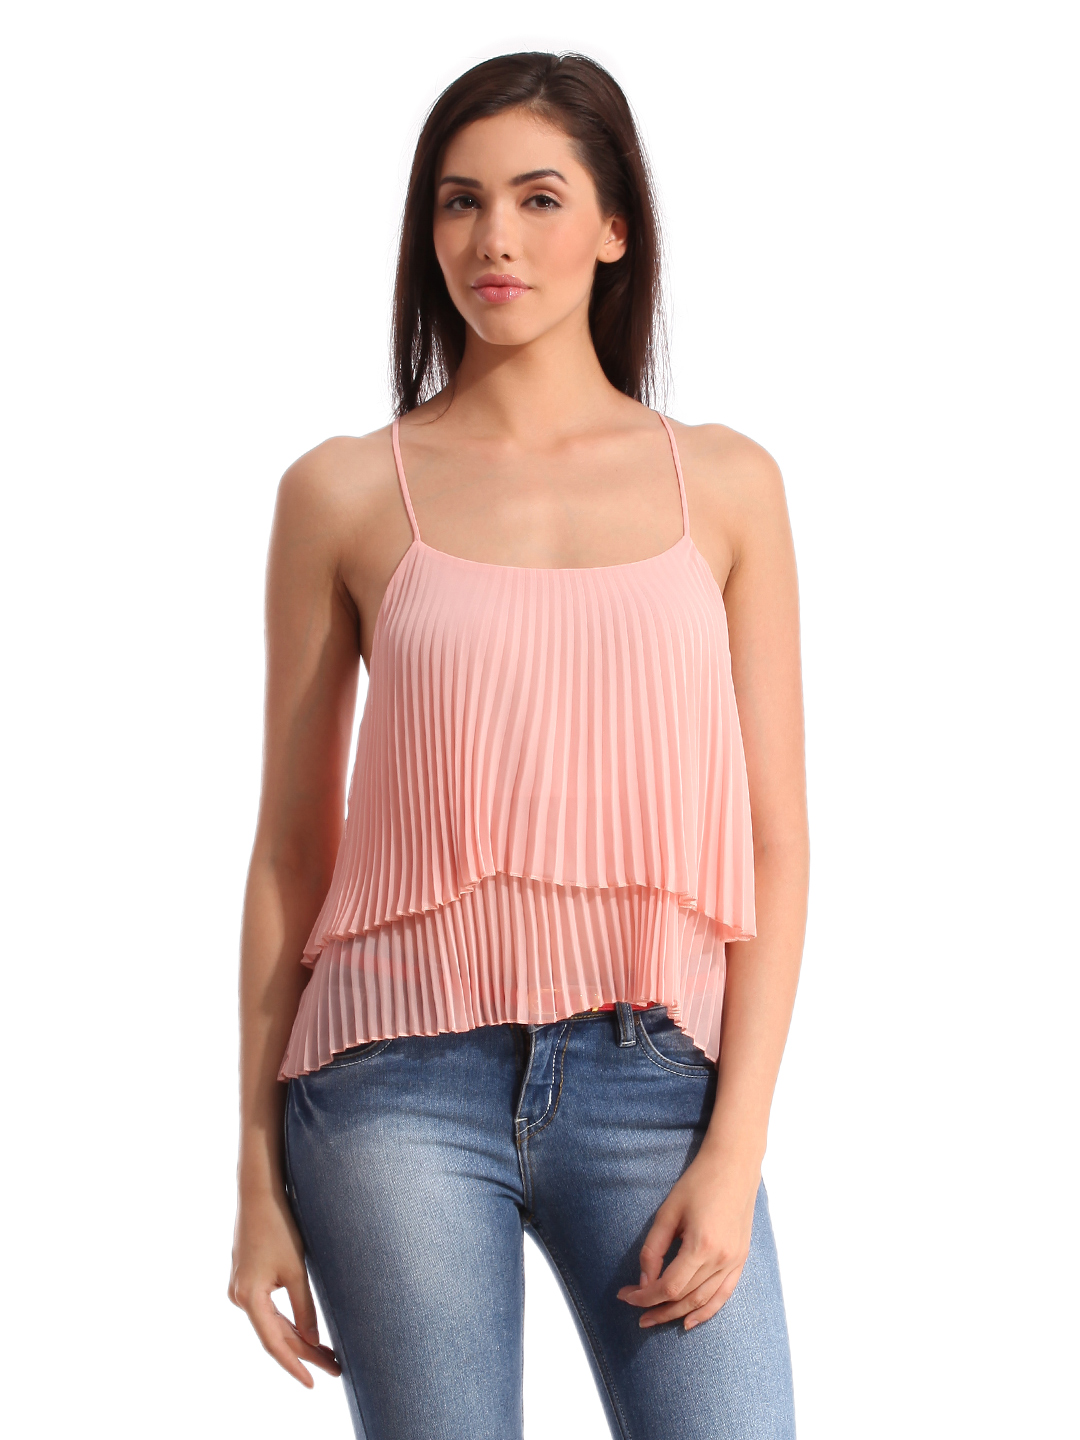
Tonga Women Peach-Coloured Top
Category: Apparel / Topwear / Tops
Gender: Women
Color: Peach
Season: Summer 2012
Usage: Casual